Oliver P. Morton

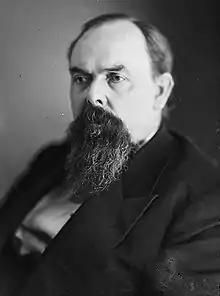
Oliver P. Morton after his first stroke

Morton served as governor of Indiana for six years (1861–1867) and strongly supported the Union during the Civil War. While others urged compromise and conciliation, Morton demanded an end to concession discussions, with no further compromise, and, if necessary, the use of force to preserve the Union. In a speech he delivered on November 22, 1860, Morton declared: "If it is worth a bloody struggle to establish this nation, it is worth one to preserve it." He was also a staunch supporter of President Abraham Lincoln's conduct of the war. Morton, who was not in favor of conciliation, believed his role as Indiana's governor was "to denounce treason and uphold the cause of the Union."